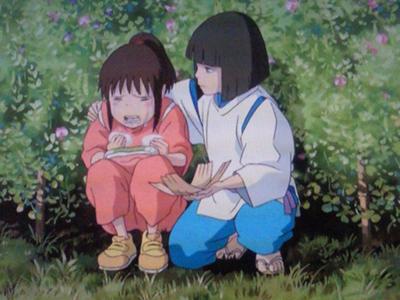
回答: 「千、どうだい?美味しいかい?」「う......う米!う米!」「そうかい」